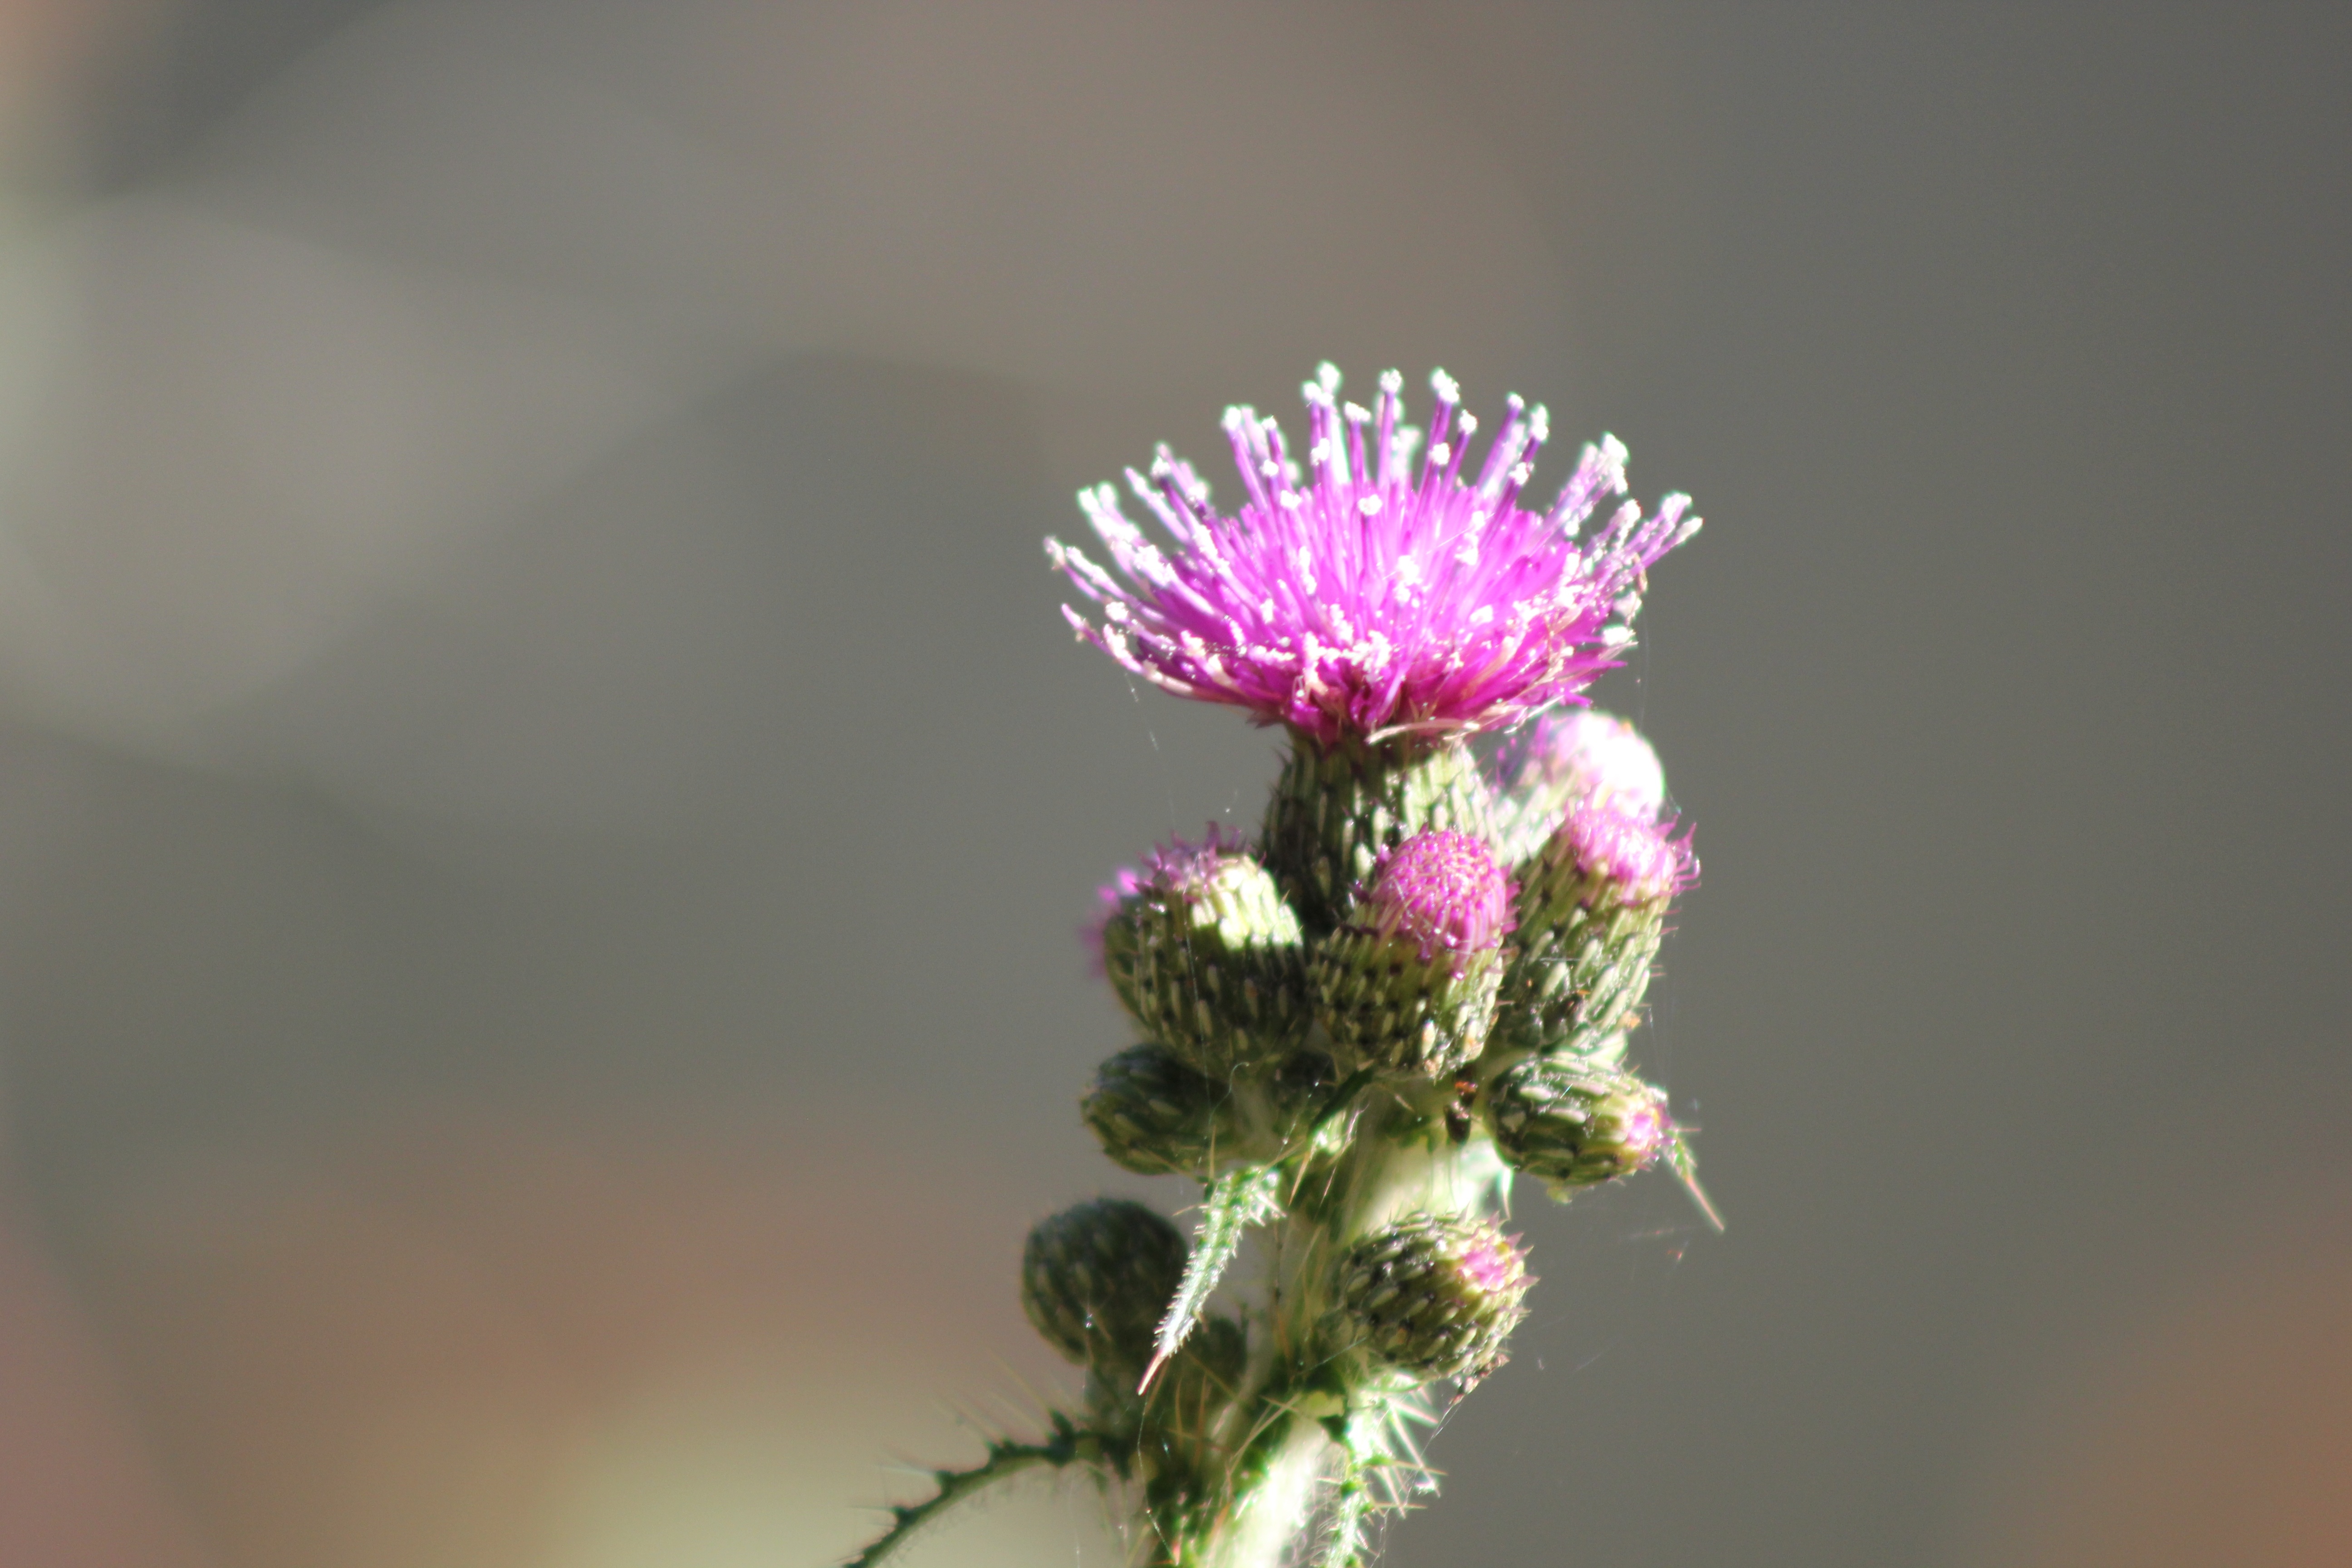
tree, nature, forest, blossom, plant, wood, photography, fall, flower, petal, pollen, botany, flora, season, wildflower, close up, leaves, thistle, floristry, macro photography, flowering plant, daisy family, plant stem, land plant